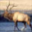
Label: deer